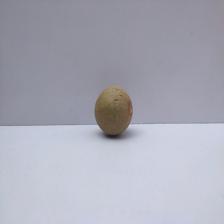
Size: Small